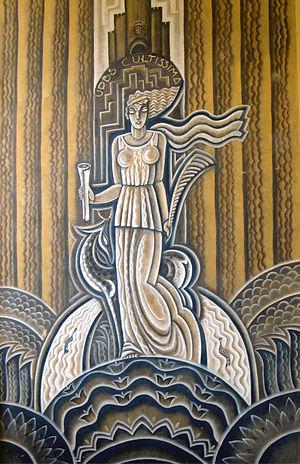
Maurice Pico, ou Pico est un architecte, décorateur et peintre français.
L'Hôtel de ville de Montdidier est un bâtiment du XXᵉ siècle situé dans le centre ville de Montdidier, dans le département de la Somme. Il abrite les services politiques et administratifs de la ville.